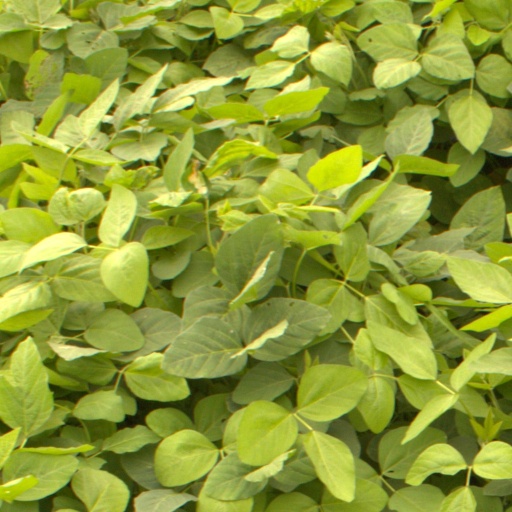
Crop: soybean